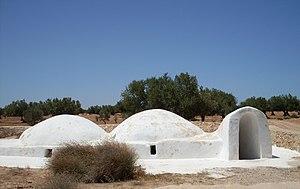
Mosquée sous terraine de Sedouikech ""Jemàa Loutàa"""
L’ibadisme est le nom d'une tendance de l'islam, elle a été fondée moins de 50 ans après la mort du prophète Mahomet.
Djerba, parfois orthographiée Jerba, est une île de la mer Méditerranée d'une superficie de 514 km² et située à l'est de la côte orientale tunisienne. Plus grande île des côtes d'Afrique du Nord, localisée au sud-est du golfe de Gabès qu'elle borde par ses côtes orientale et septentrionale, Djerba ferme au sud le golfe de Boughrara. Sa principale ville, Houmt Souk, rassemble à elle seule 42 992 des 163 726 Djerbiens.